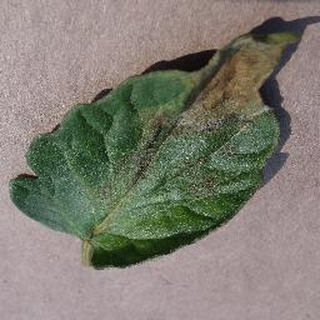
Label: tomato_late_blight